Attachment parenting

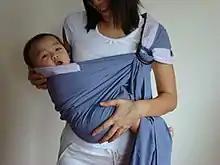
A child in a sling

Sears advises mothers to wear infants on the body as many hours during the day as possible, for example in a sling. He argues that this practice makes the child happy and allows the mother to involve the child into everything she does and never to lose sight of the child. He advises working mothers to wear the child at least 4–5 hours every night in order to make good for her absence during the day.